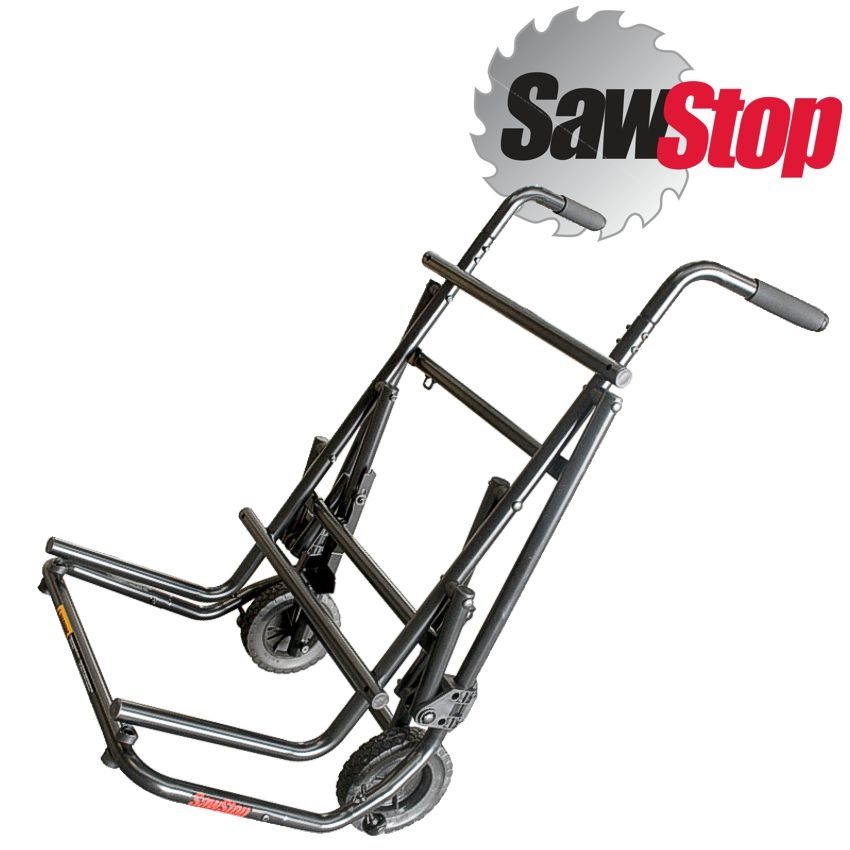
SAWSTOP SAWSTOP MOBILE CART FOR JSS SAW MCJSS
Brand: Vermontsales
SAWSTOP MOBILE CART FOR JSS SAW MCJSSPower Tools > Electric > Saws > Spare Parts
Category: Hardware > Tool Accessories > Tool Stands > Saw Stands